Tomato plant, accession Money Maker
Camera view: horizontal (90 deg, fisheye); turntable rotation: 300 degrees
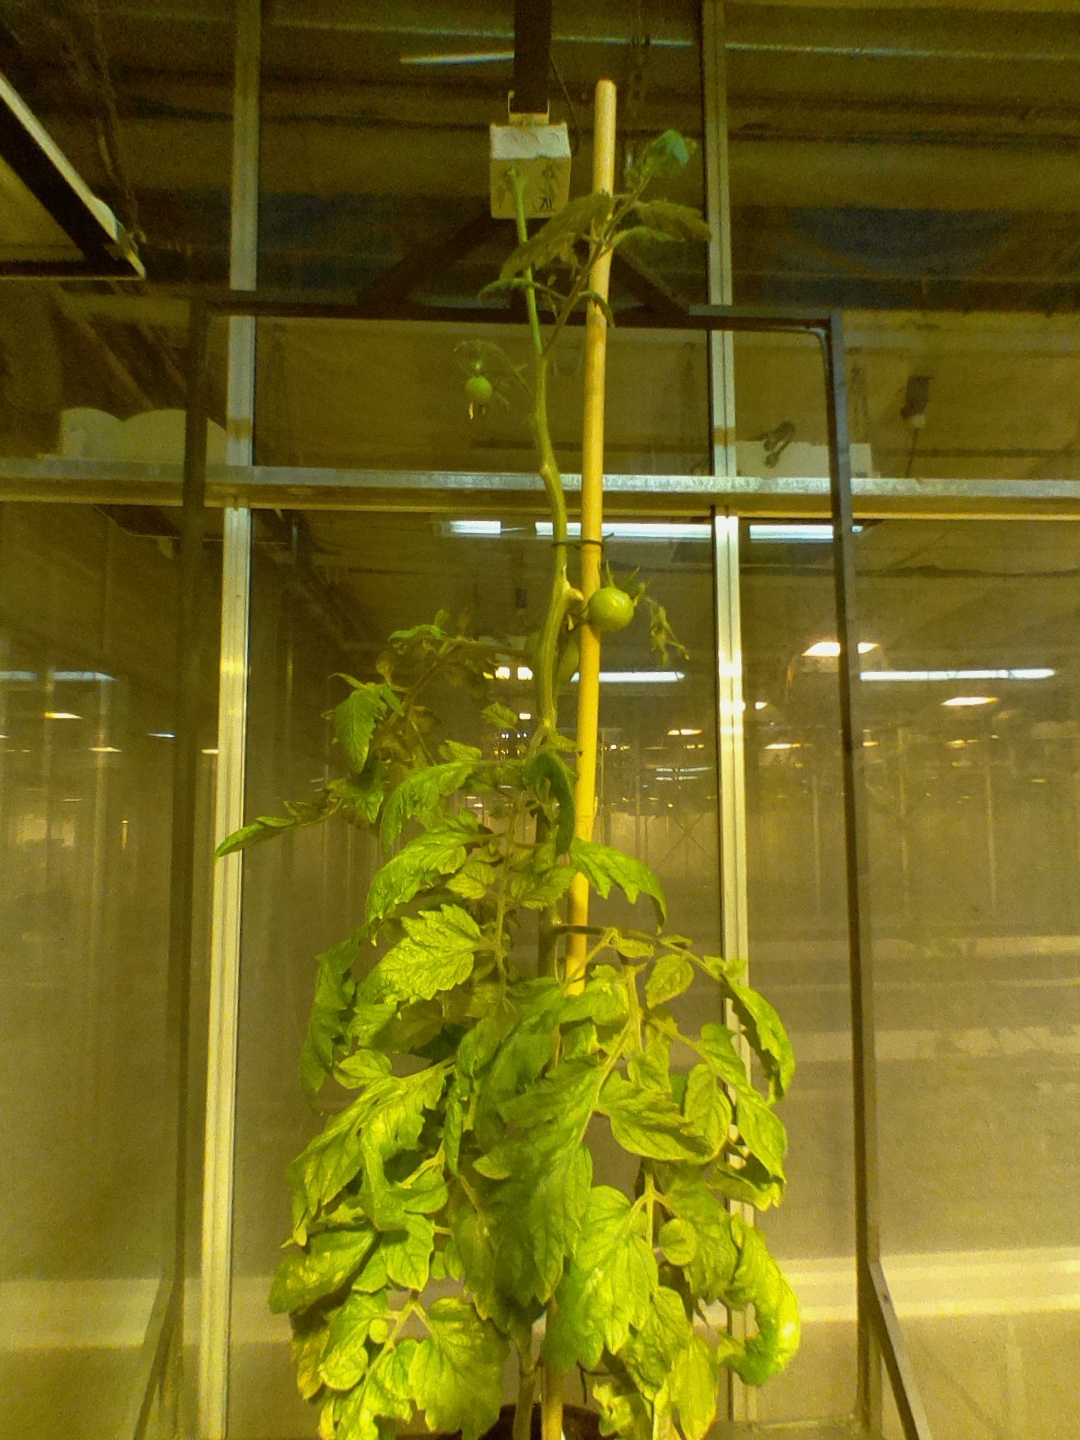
BBCH growth stage 78: 80% -90% of final fruit size